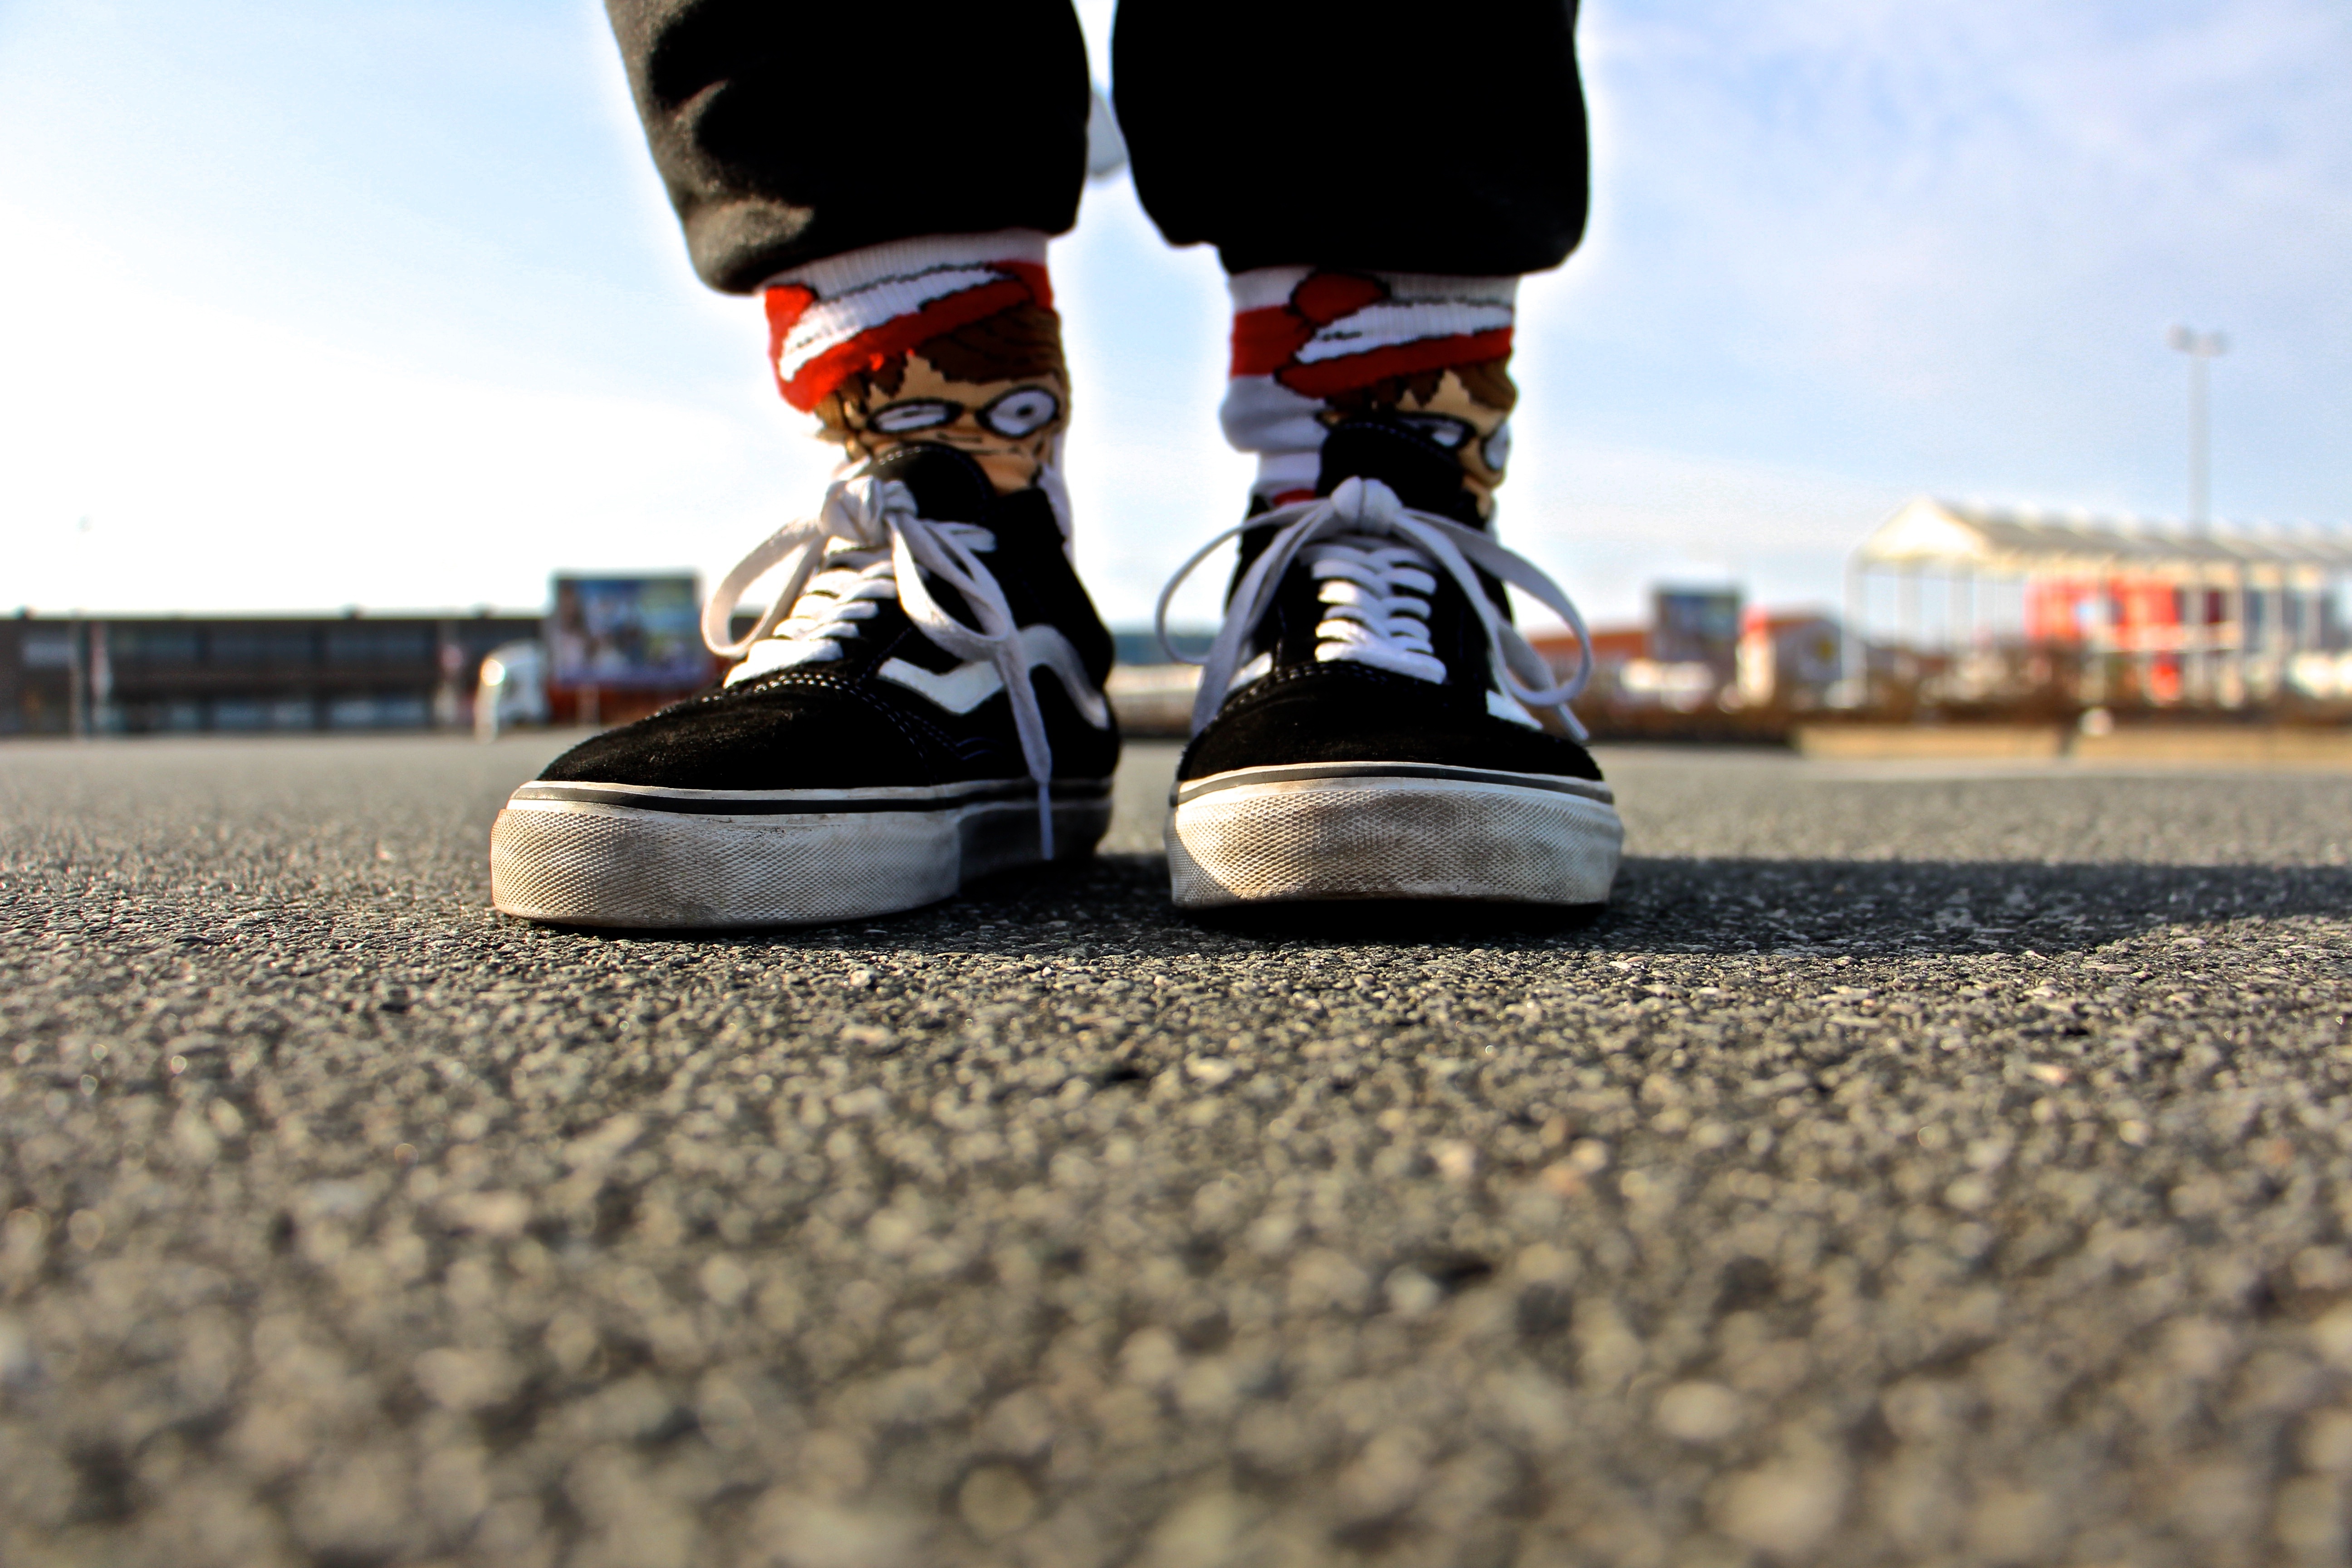
shoe, leg, spring, shoes, sneakers, footwear, style, socks, socks shoe, skater shoes